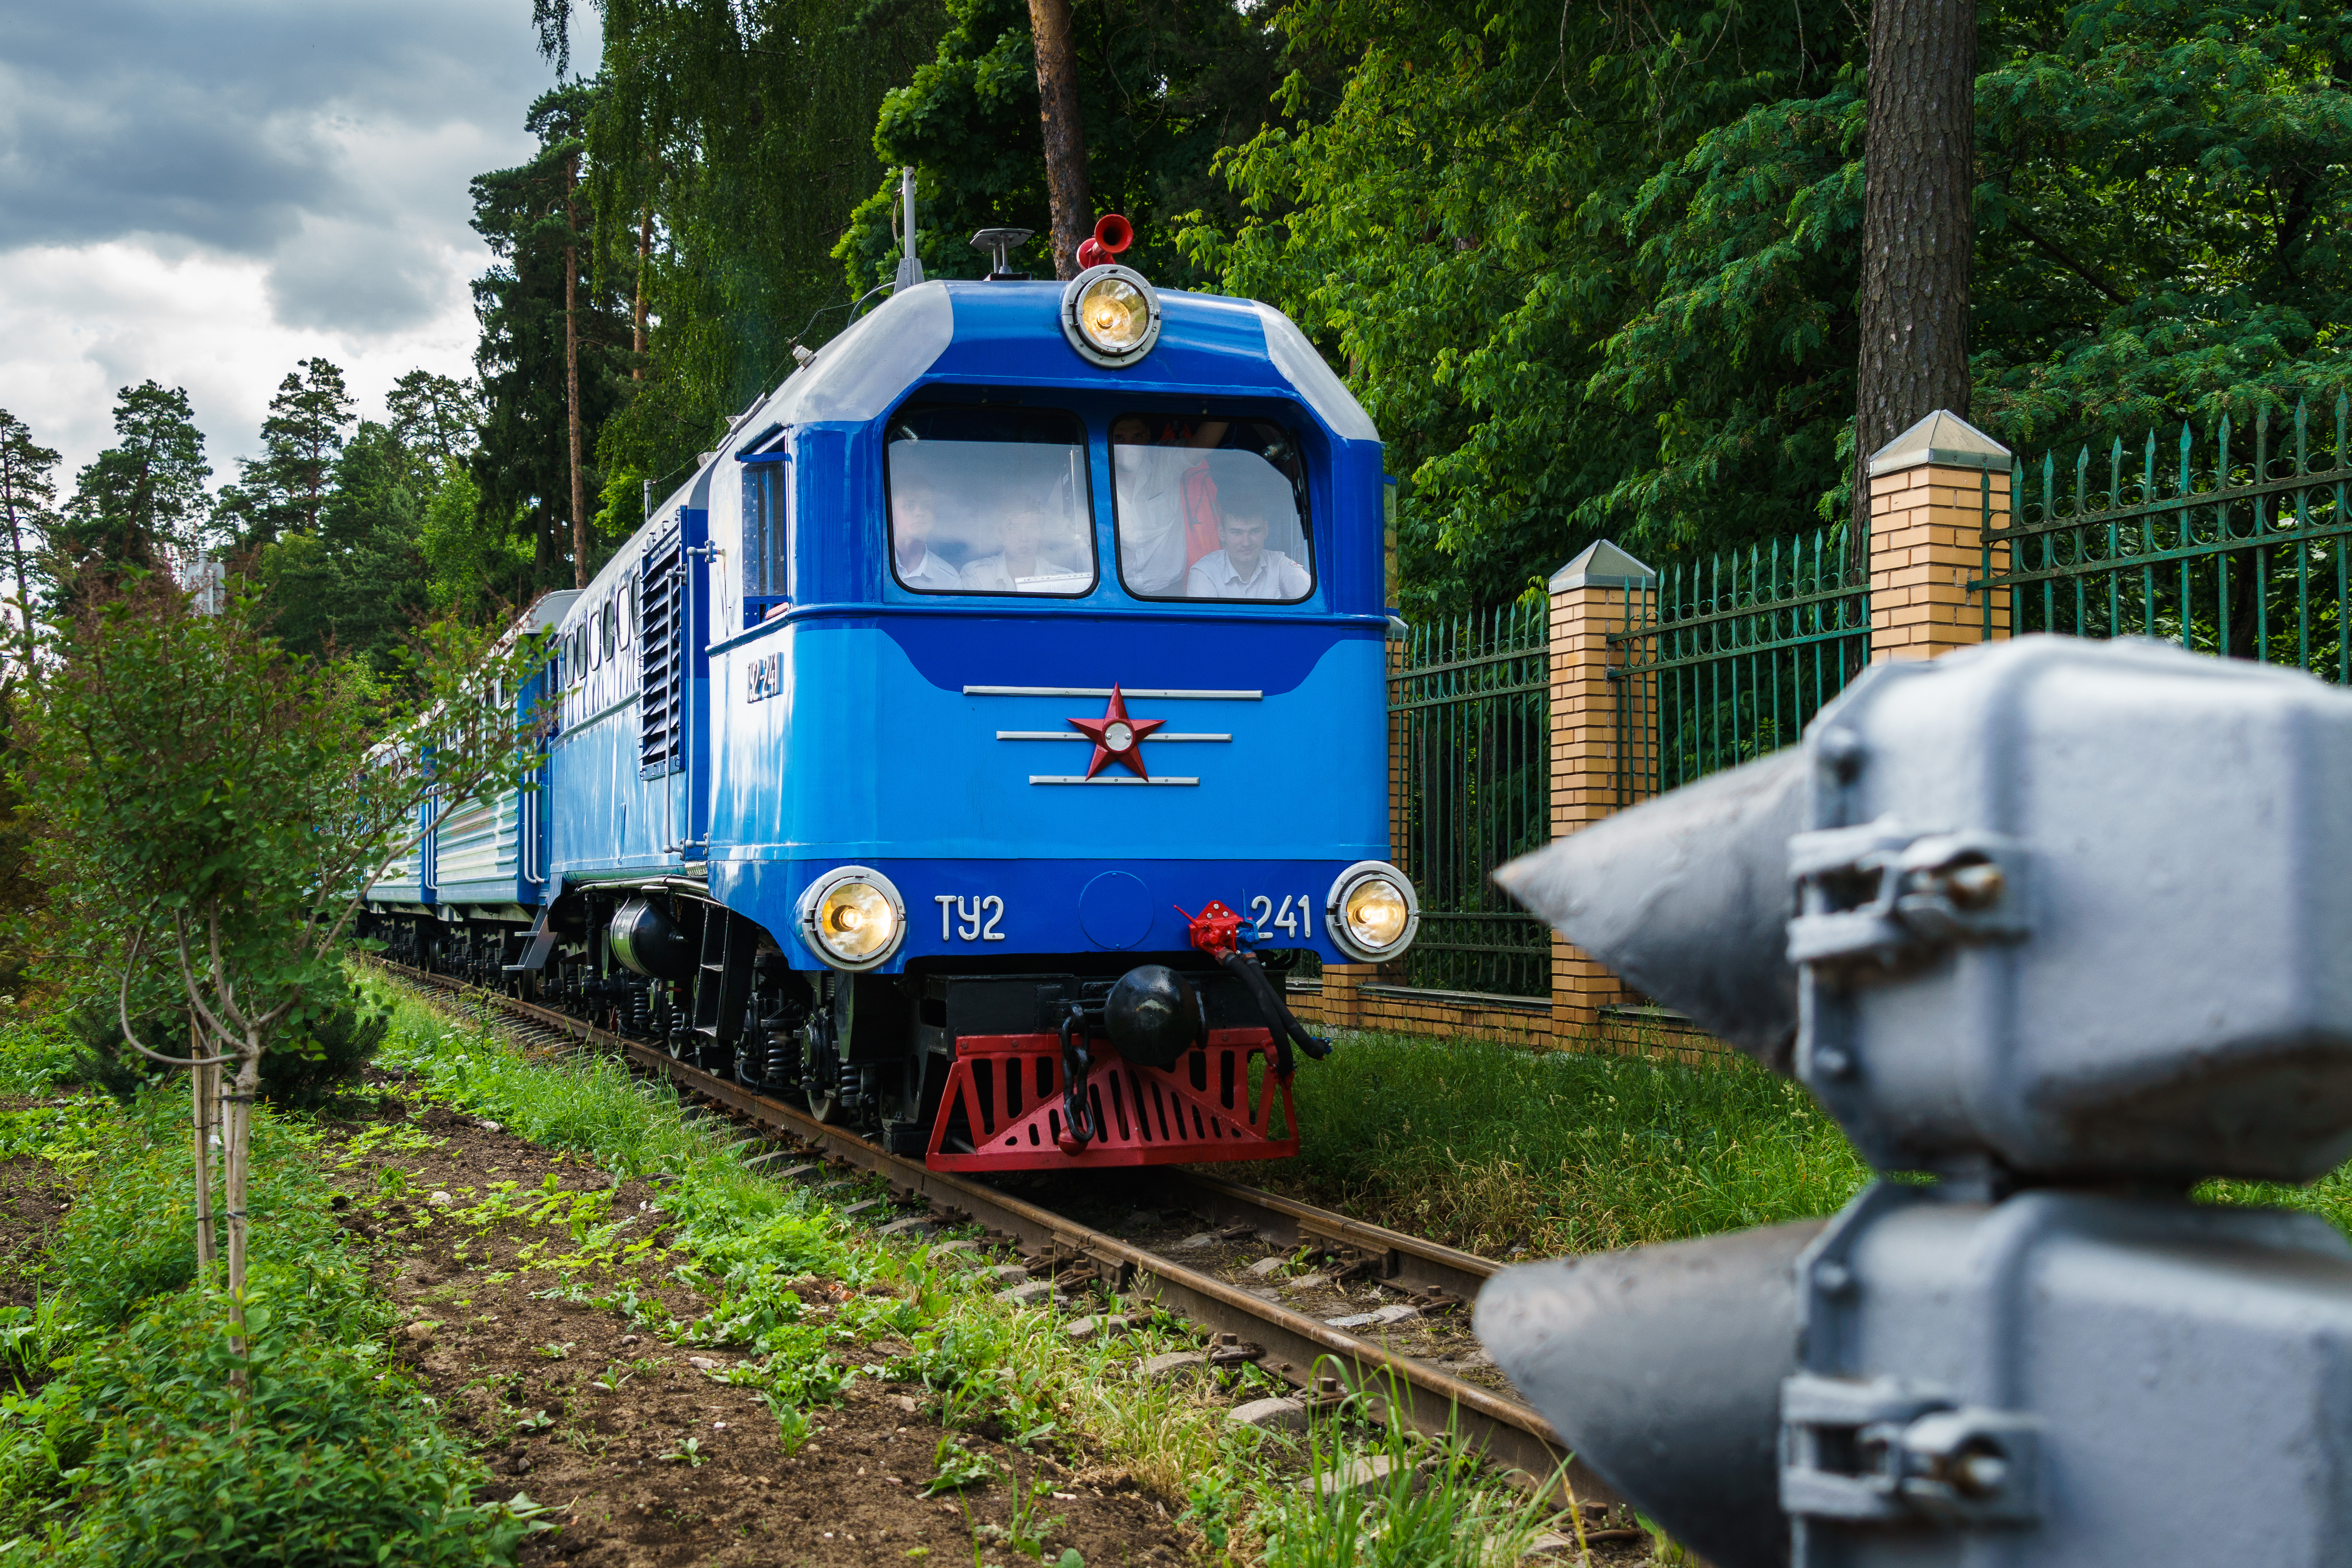
locomotive, diesel locomotive, wagons, train, rails, maneuvers, station, stop, railway, narrow gauge railway, traffic, transport, Kratovo Children's Railway, nature, mode of transport, track, rolling stock, woody plant, public transport, electric blue, windscreen wiper, engineering, headlamp, passenger car, public utility, railroad car, rolling, woodland, electric vehicle